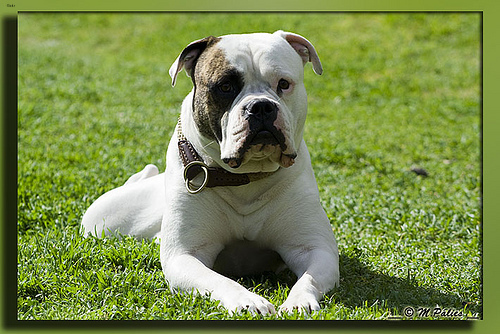
Animal: dog
Breed: american bulldog